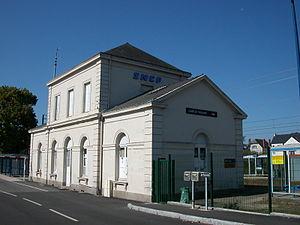
Gare de Thouaré-sur-Loire
Thouaré-sur-Loire est une commune de l'Ouest de la France située dans le département de la Loire-Atlantique, en région Pays de la Loire.
La gare de Thouaré est une gare ferroviaire française de la ligne de Tours à Saint-Nazaire, située sur le territoire de la commune de Thouaré-sur-Loire, dans le département de la Loire-Atlantique en région Pays de la Loire.